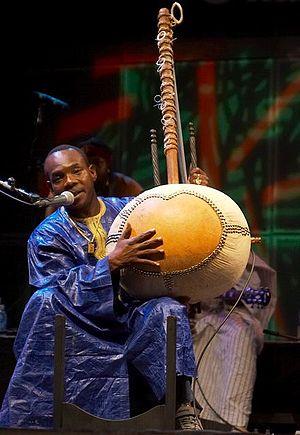
La culture du Mali, vaste pays enclavé d'Afrique de l'Ouest, désigne d'abord les pratiques culturelles observables de ses habitants.
Le flamenco nuevo constitue une évolution de la musique flamenca, mené par une génération héritière de la révolution initiée par Paco de Lucía et Camarón de la Isla. Mélangeant le flamenco traditionnel à des courants musicaux des XXᵉ siècle et XXIᵉ siècle tels que la rumba, la pop, le rock, le jazz ou encore les musiques électroniques, il est une nouvelle étape dans le processus d'universalisation que vit le flamenco depuis le début des années 1970.
Toumani Diabaté est un musicien malien, né le 10 août 1965 à Bamako, au Mali. Il est considéré comme l’un des plus grands joueurs de kora. Il est le père de Sidiki Diabaté junior.